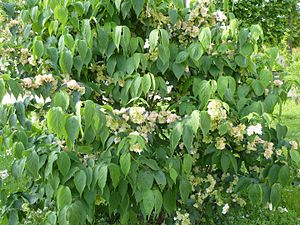
Skjold-dipelta / Galleri
Blade.
Skjold-dipelta er en løvfældende busk med en opret vækst og lyserøde, duftende blomster. Selv om arten er noget sart under danske forhold ses den dog af og til plantet i større haver og parker.